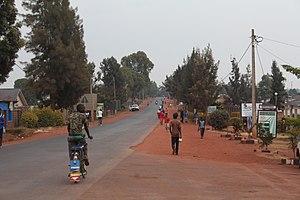
Scène de rue dans le district de Kayonza, province de l'Est au Rwanda
Le district de Kayonza se trouve dans la Province de l'Est du Rwanda, à la frontière avec la Tanzanie.